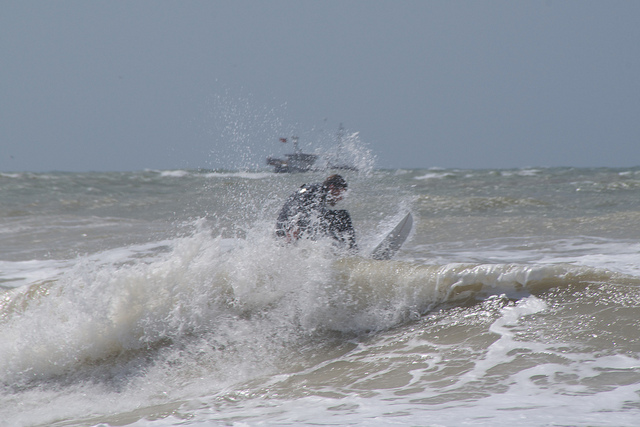
A surfer riding waves and a boat behind them.